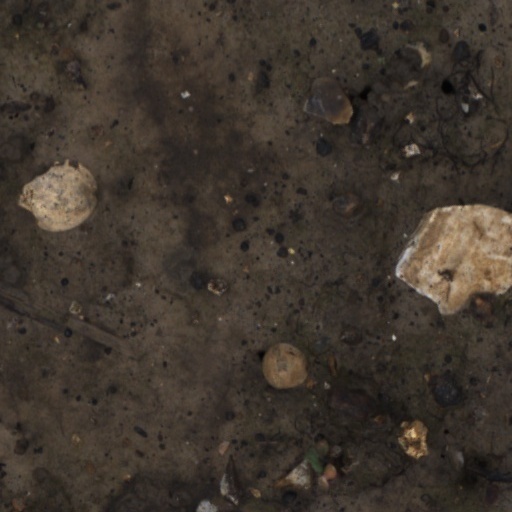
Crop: wheat